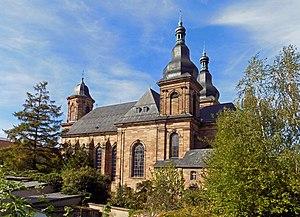
Abbatiale Saint-Nabor (vue du chevet) de Saint-Avold (Moselle). Cette prestigieuse abbaye fondée au (VIe siècle) a été reconstruite au (XVIIe siècle) et (XVIIIe siècle)
L’abbatiale Saint-Nabor se situe à Saint-Avold, en France.